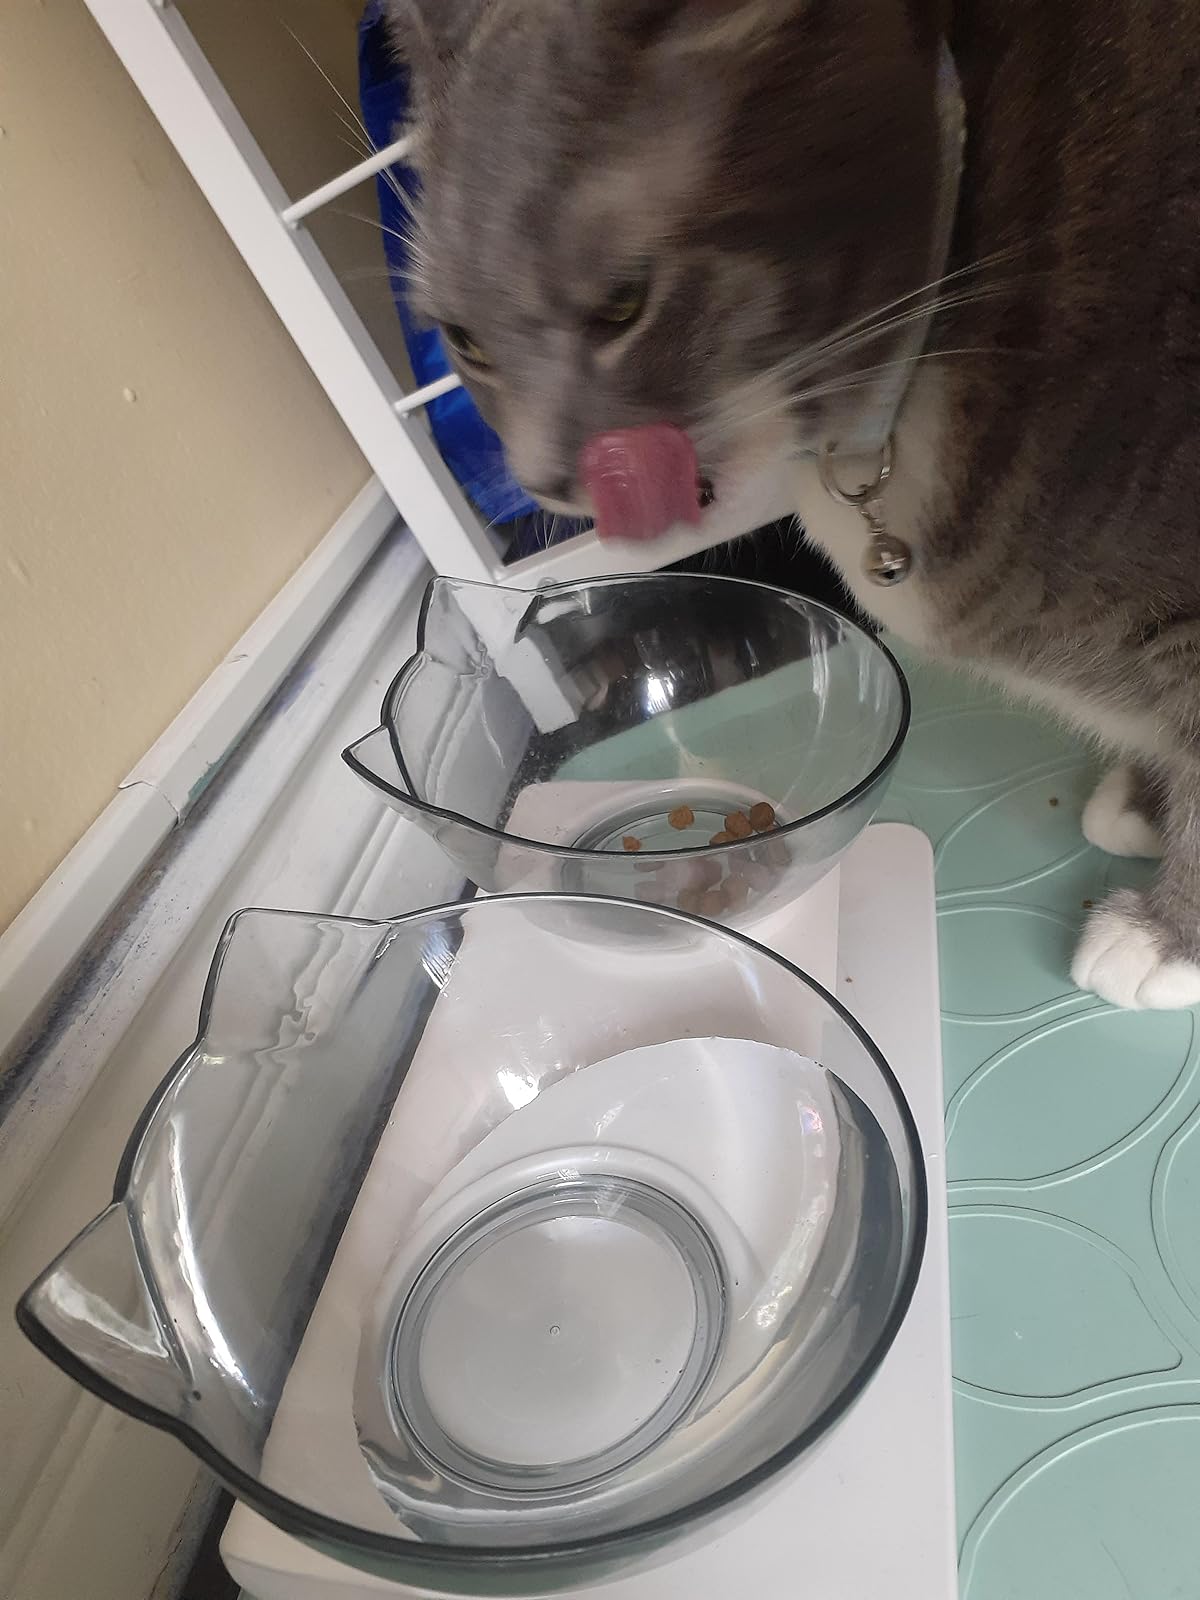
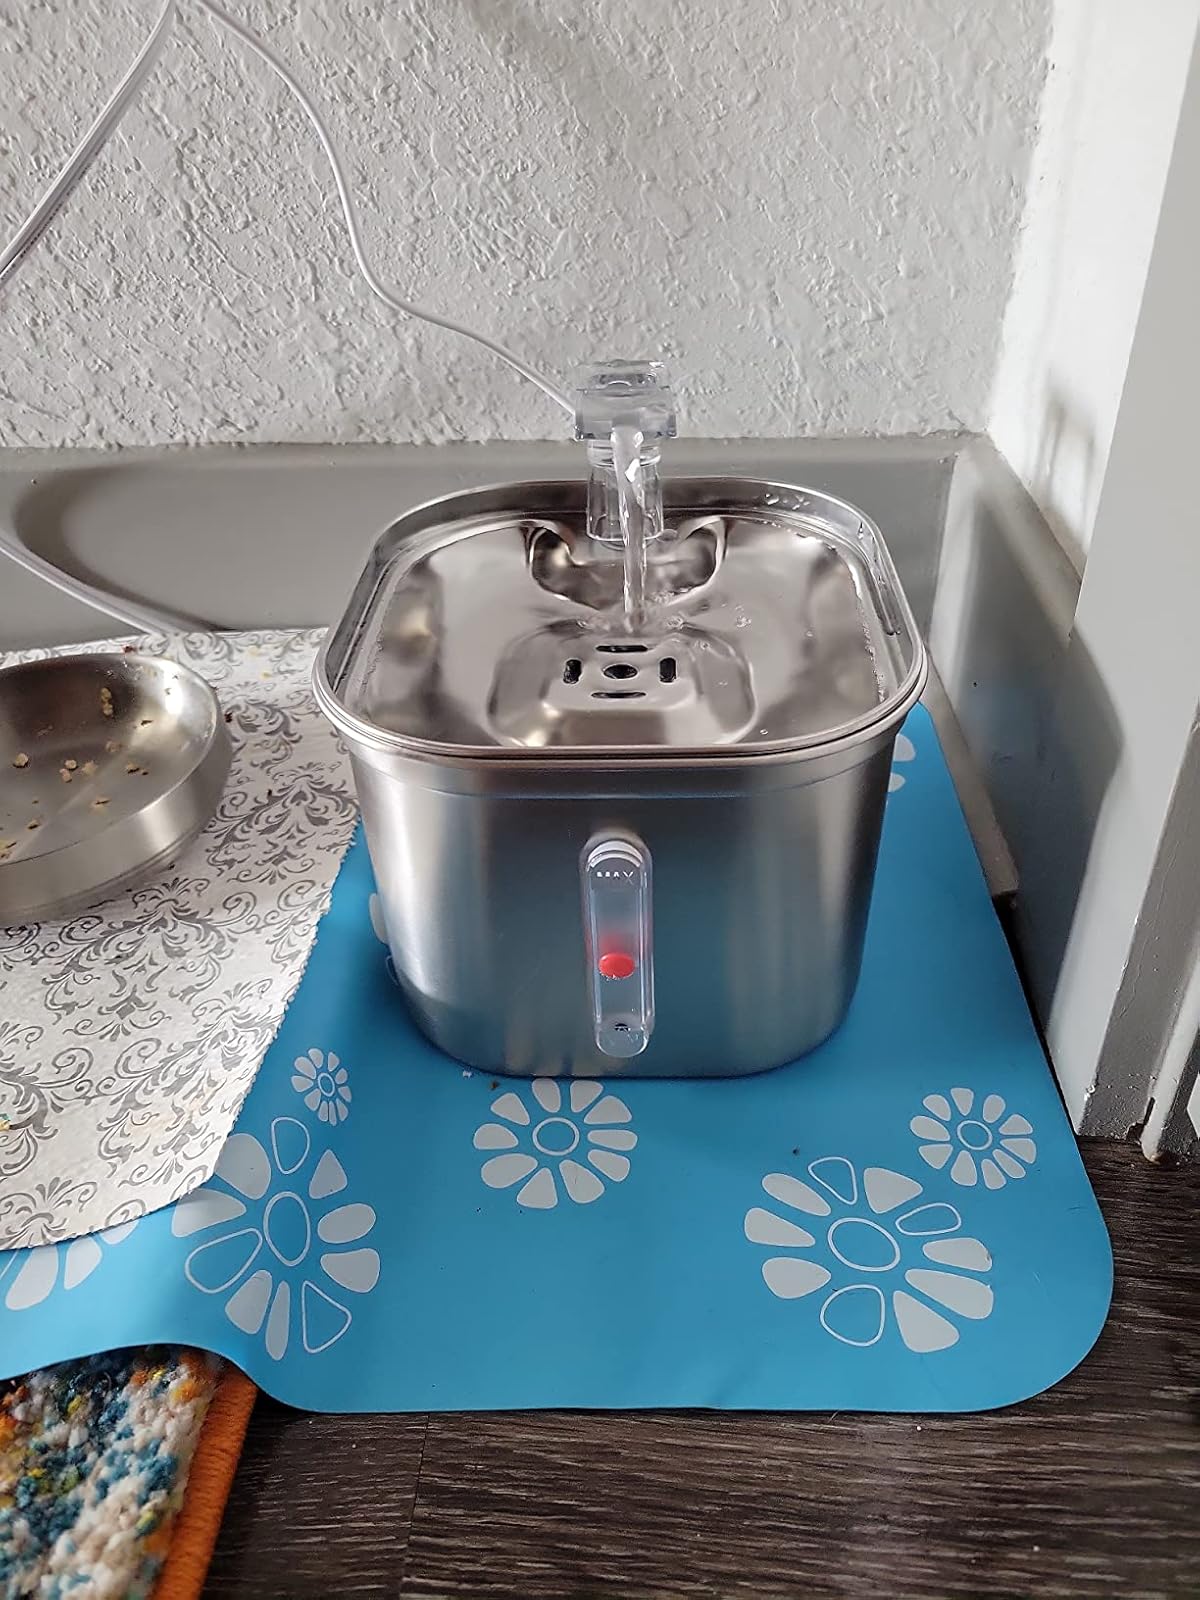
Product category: items_bowl
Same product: no